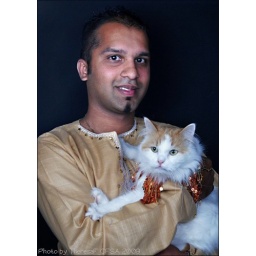
PETS - 10th. Red van longhair male domestic pet. Owned by Lashan Moodley and Sher Singh